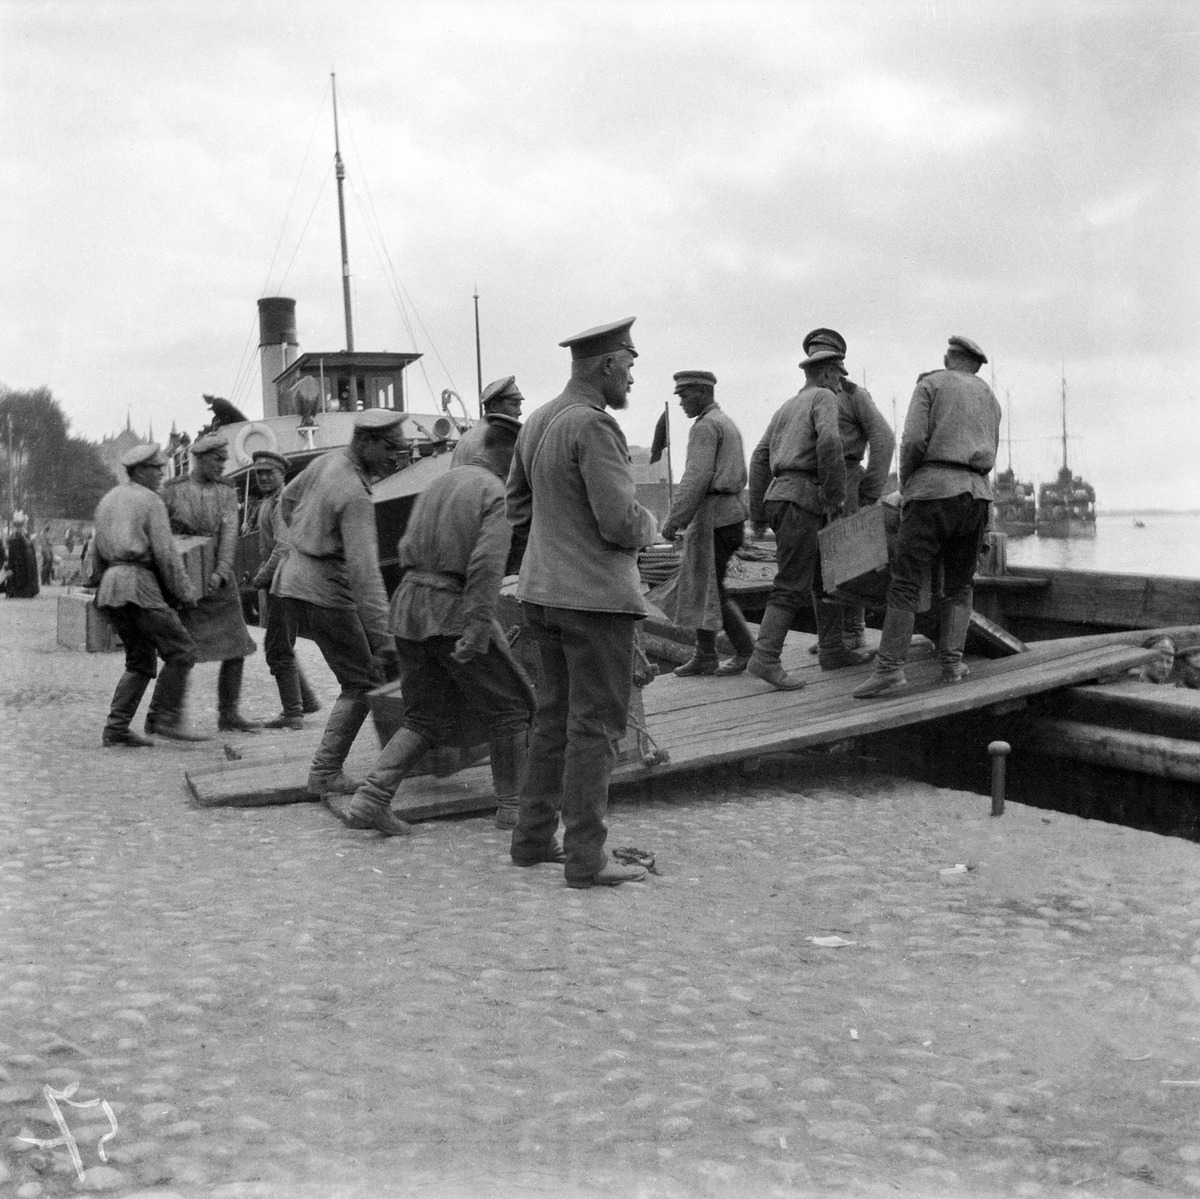
Ensimmäinen maailmansota
sisällön kuvaus: Ensimmäinen maailmansota. Venäläistä tykistöä kuljetetaan Viaporista (

Suomenlinna ) maaseudulle. mustavalkoinen
Kuvaaja: Timiriasew, Ivan, valokuvaaja
Ajankohta: kuvausaika 1914 - 1917
Paikka: Suomi, Uusimaa, Helsinki, Helsinki
Aiheet: Venäjän keisarillinen armeija, sodat ensimmäinen maailmansota, sotilaat, kuljetus